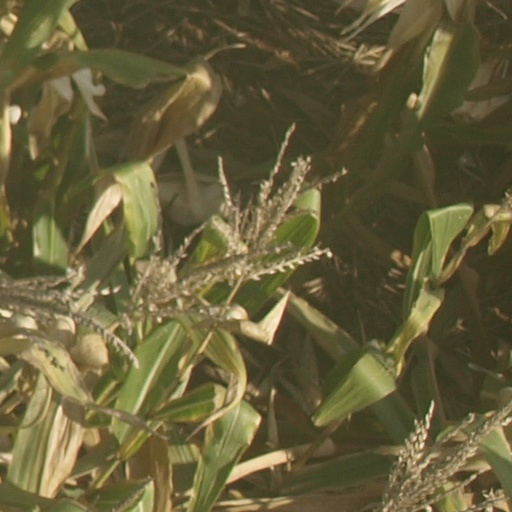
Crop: maize; corn